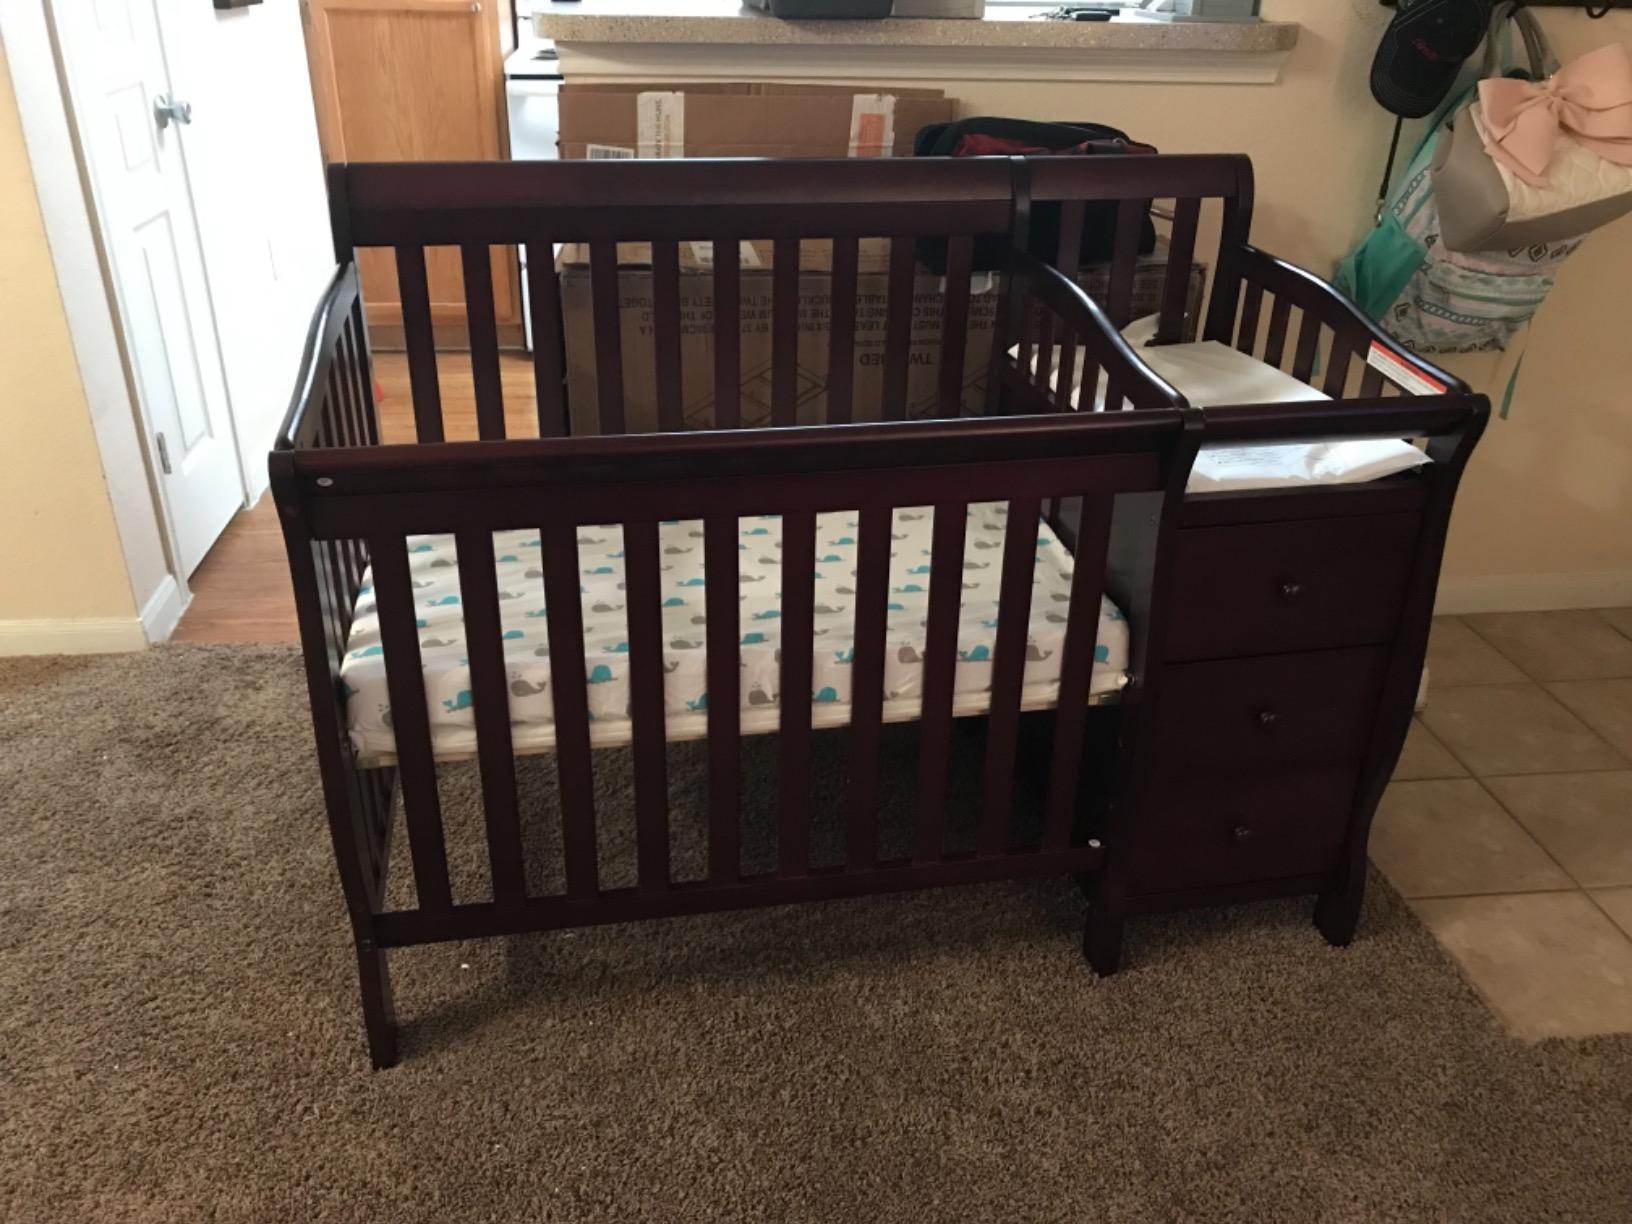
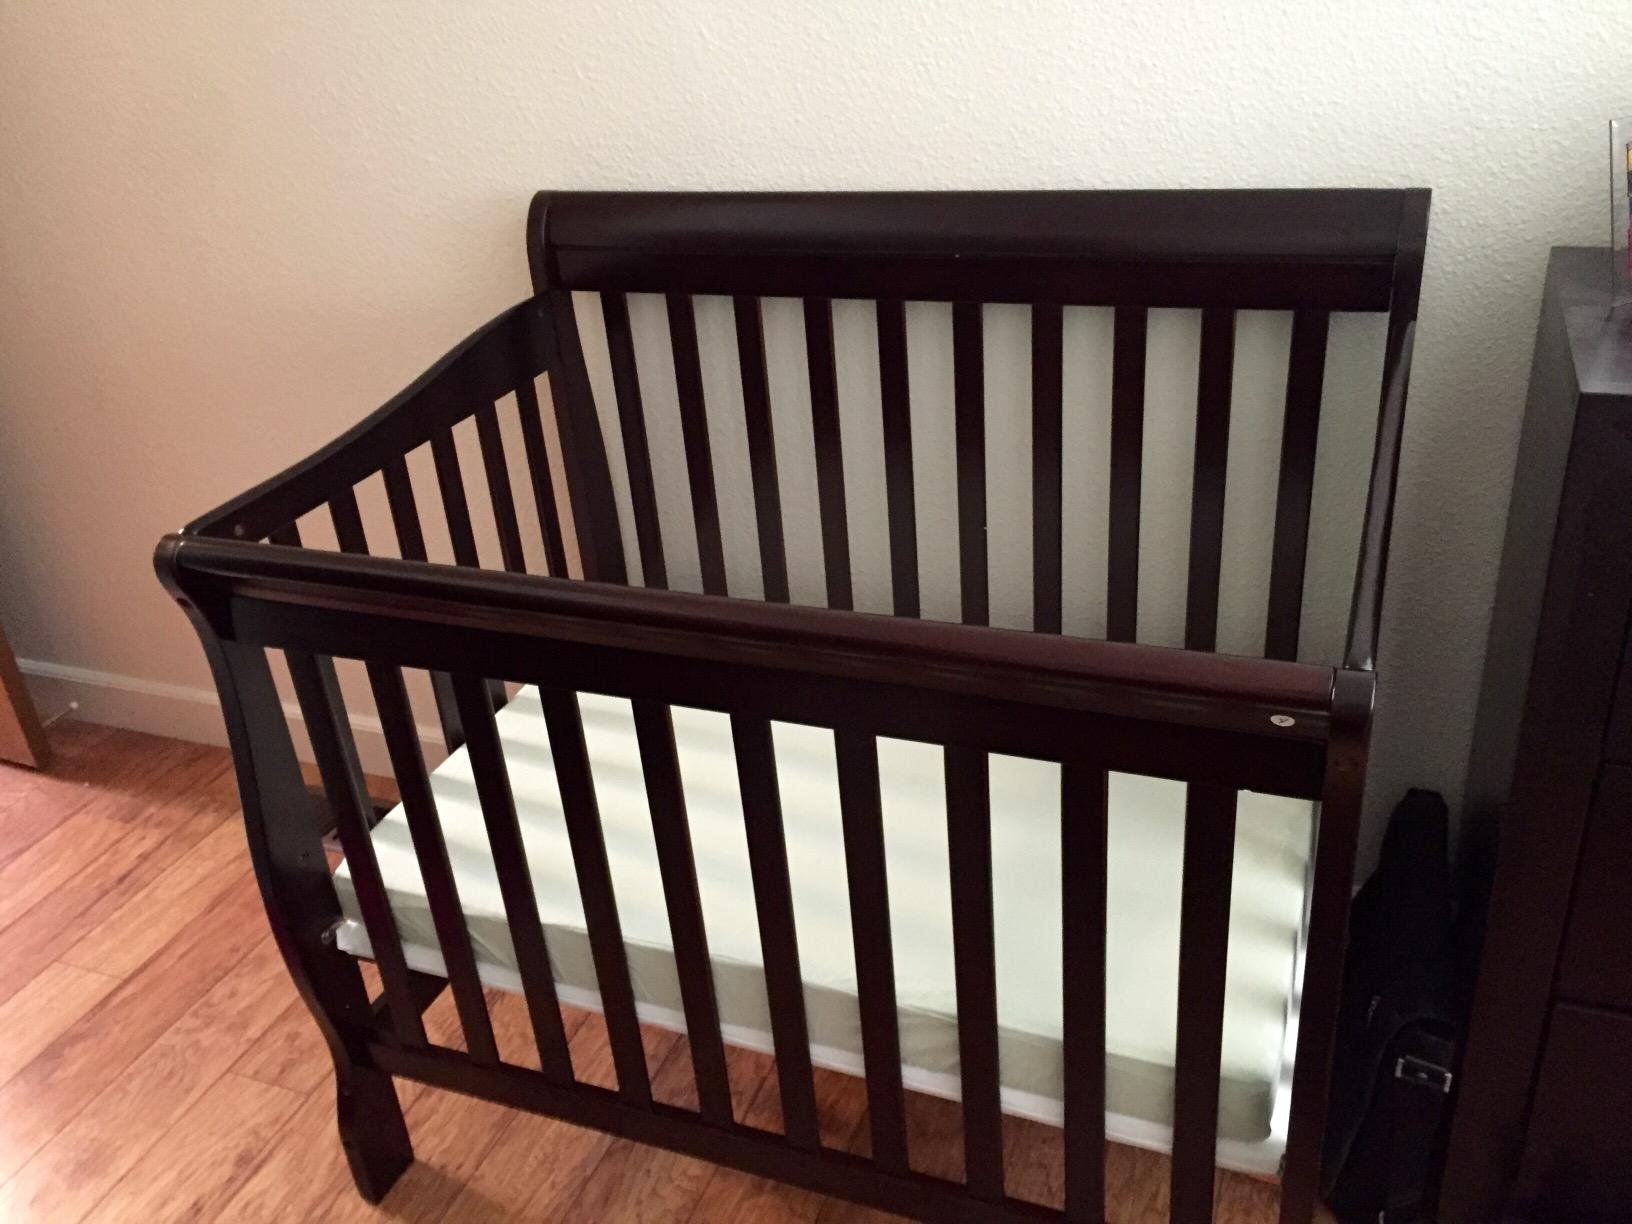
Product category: products_crib
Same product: no